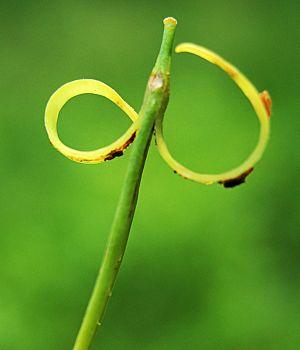
La Cardamine des prés ou Cresson des prés, est une plante herbacée vivace de la famille des Brassicacées.
Les Cardamines, sont un genre de plantes herbacées annuelles ou pérennes de la famille des Brassicacées, dont on compte environ une centaine d'espèces.